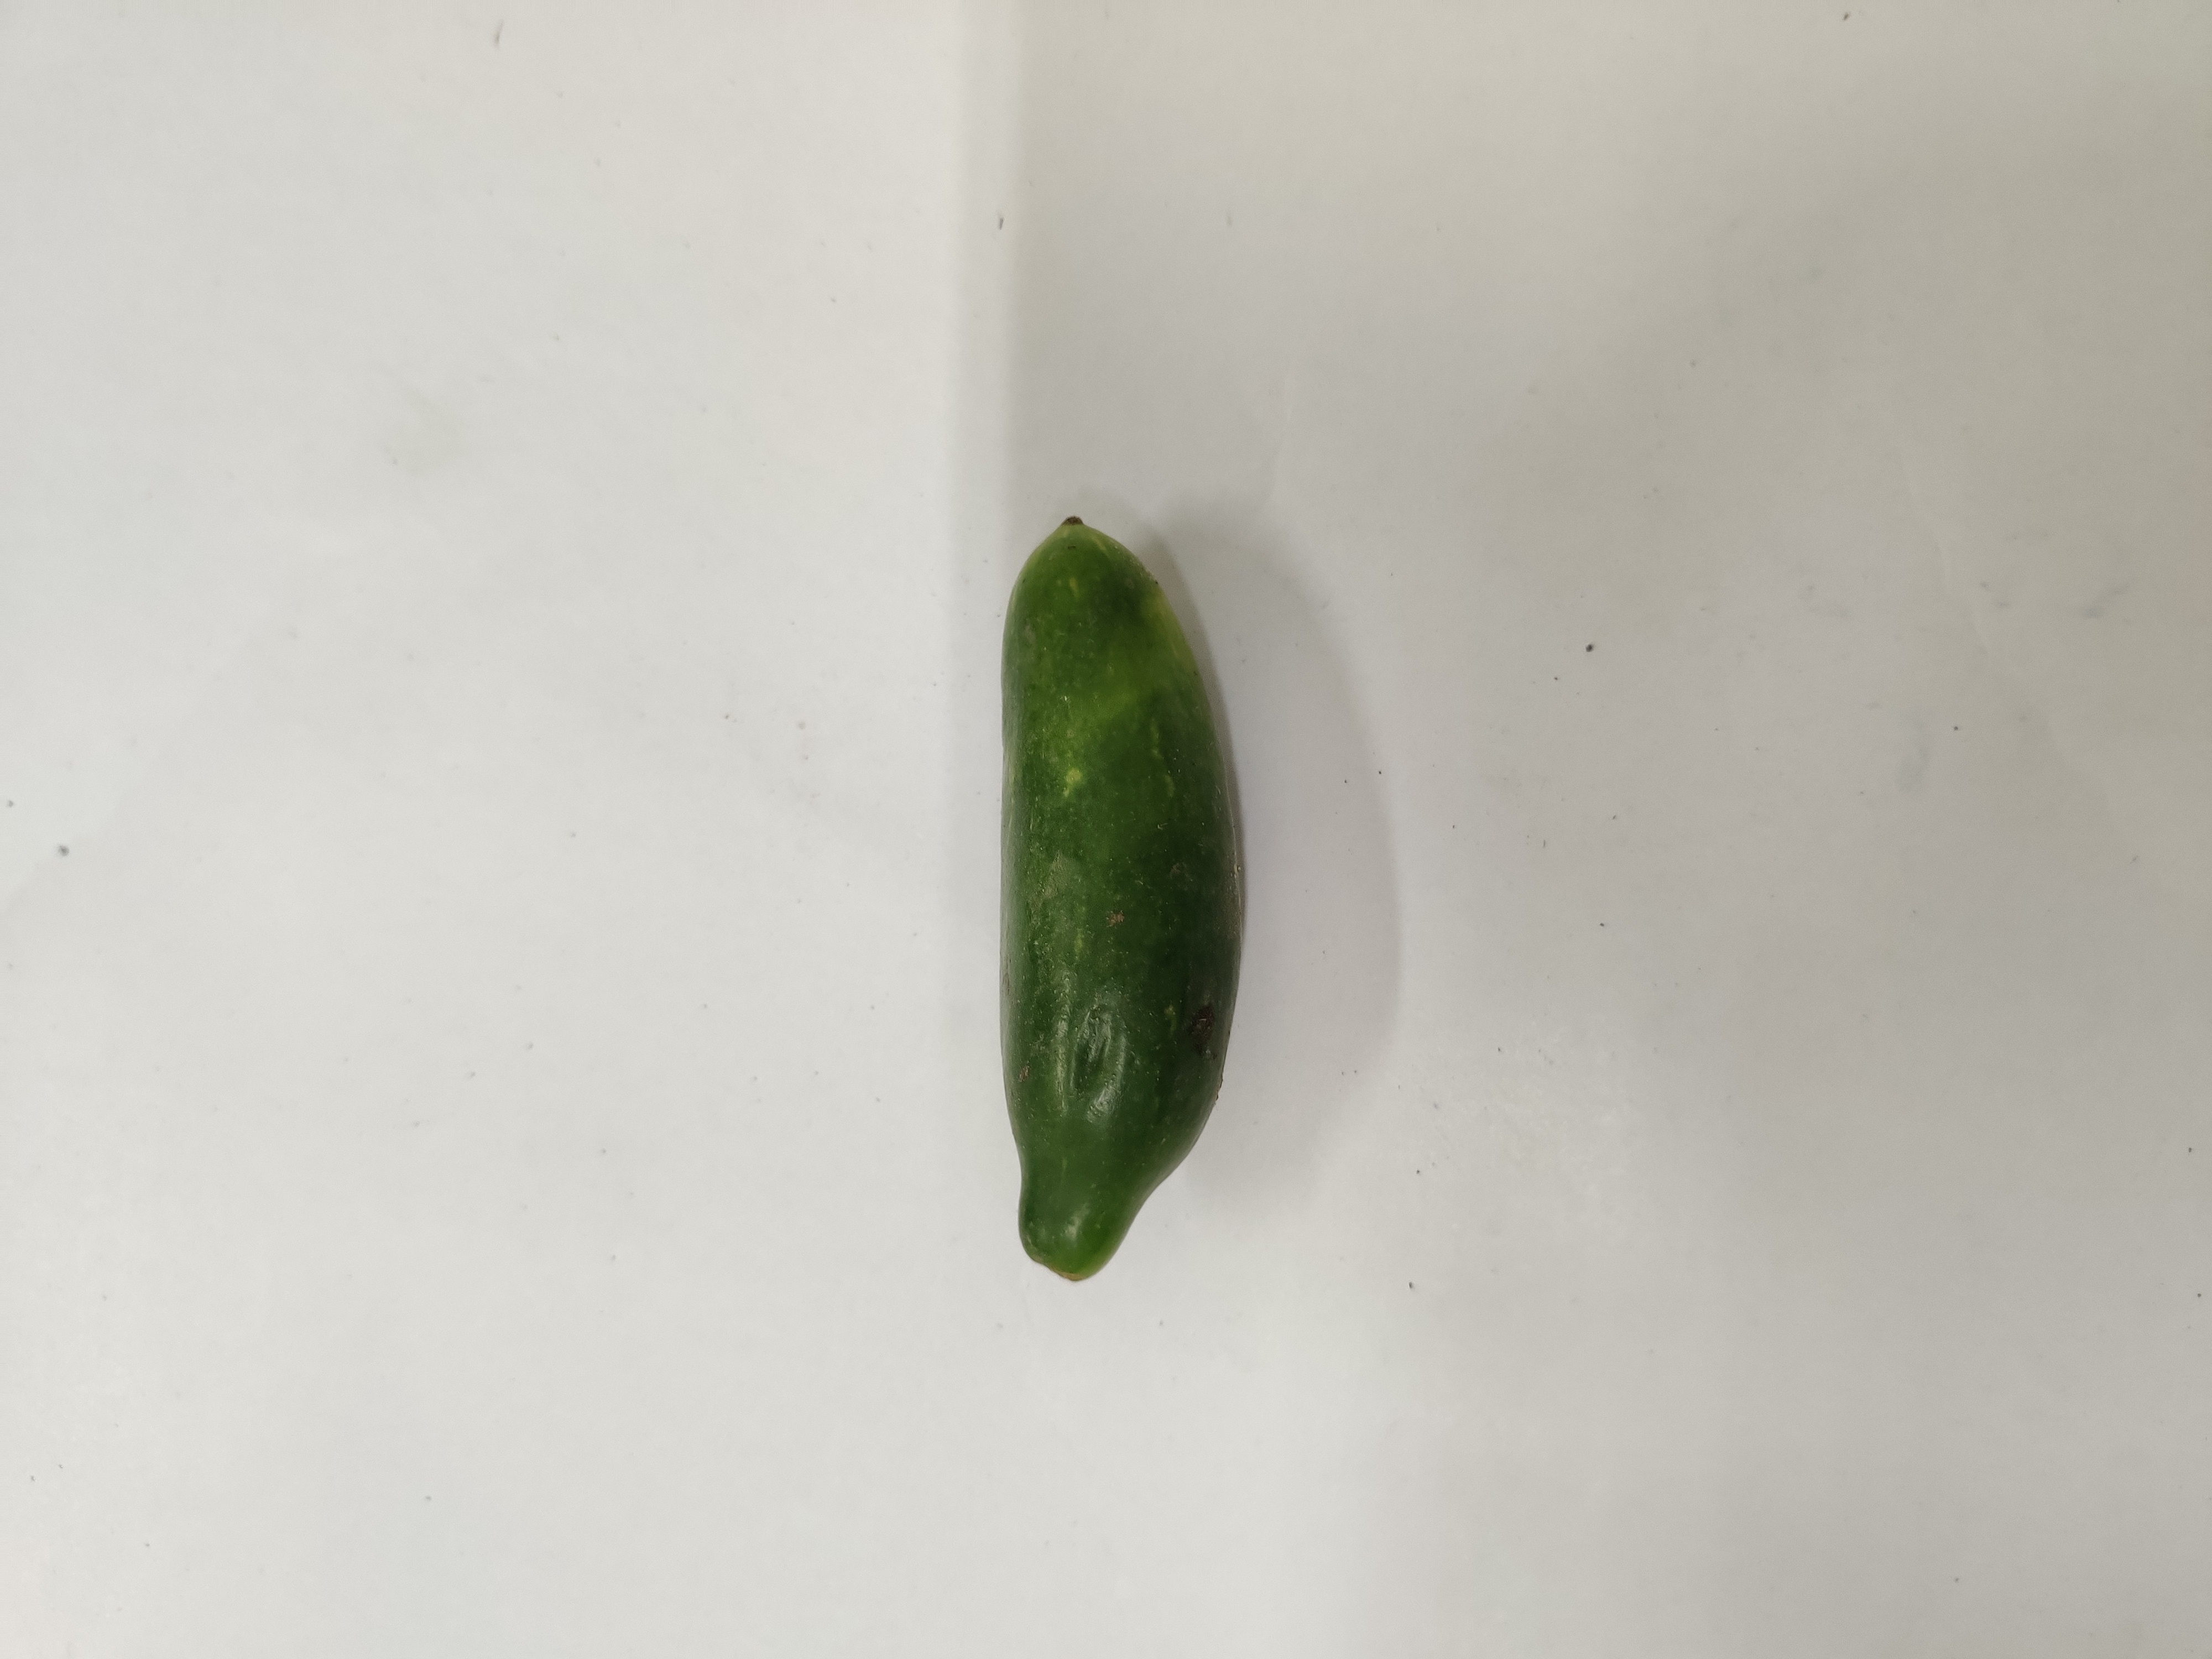
Crop: Ivy Gourd
Condition: Fresh